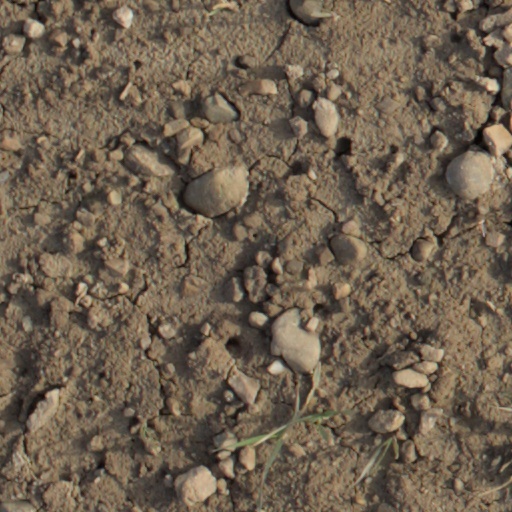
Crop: wheat